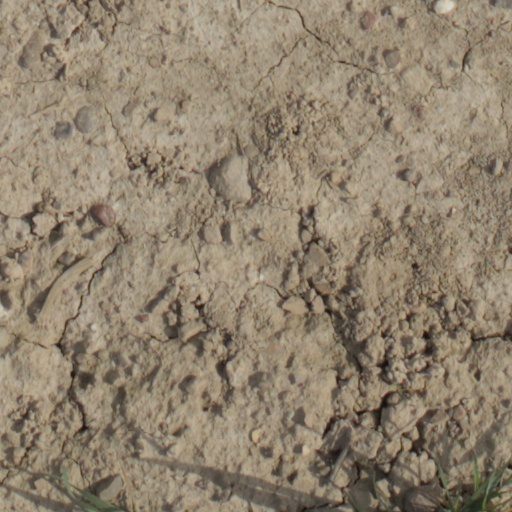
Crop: wheat